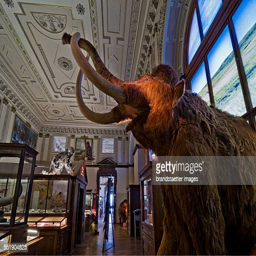
a stuffed mammoth in the photograph by person